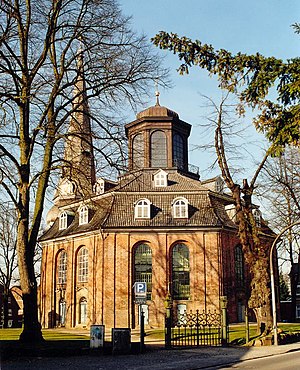
Rellingen
Rellingen ligger i det nordlige Tyskland under kreis Pinneberg i delstaten Slesvig-Holsten. Byen har 13.721 indbyggere. Den ligger 7 km øst for Pinneberg og cirka 10 kilometer nordvest for Hamborgs centrum.